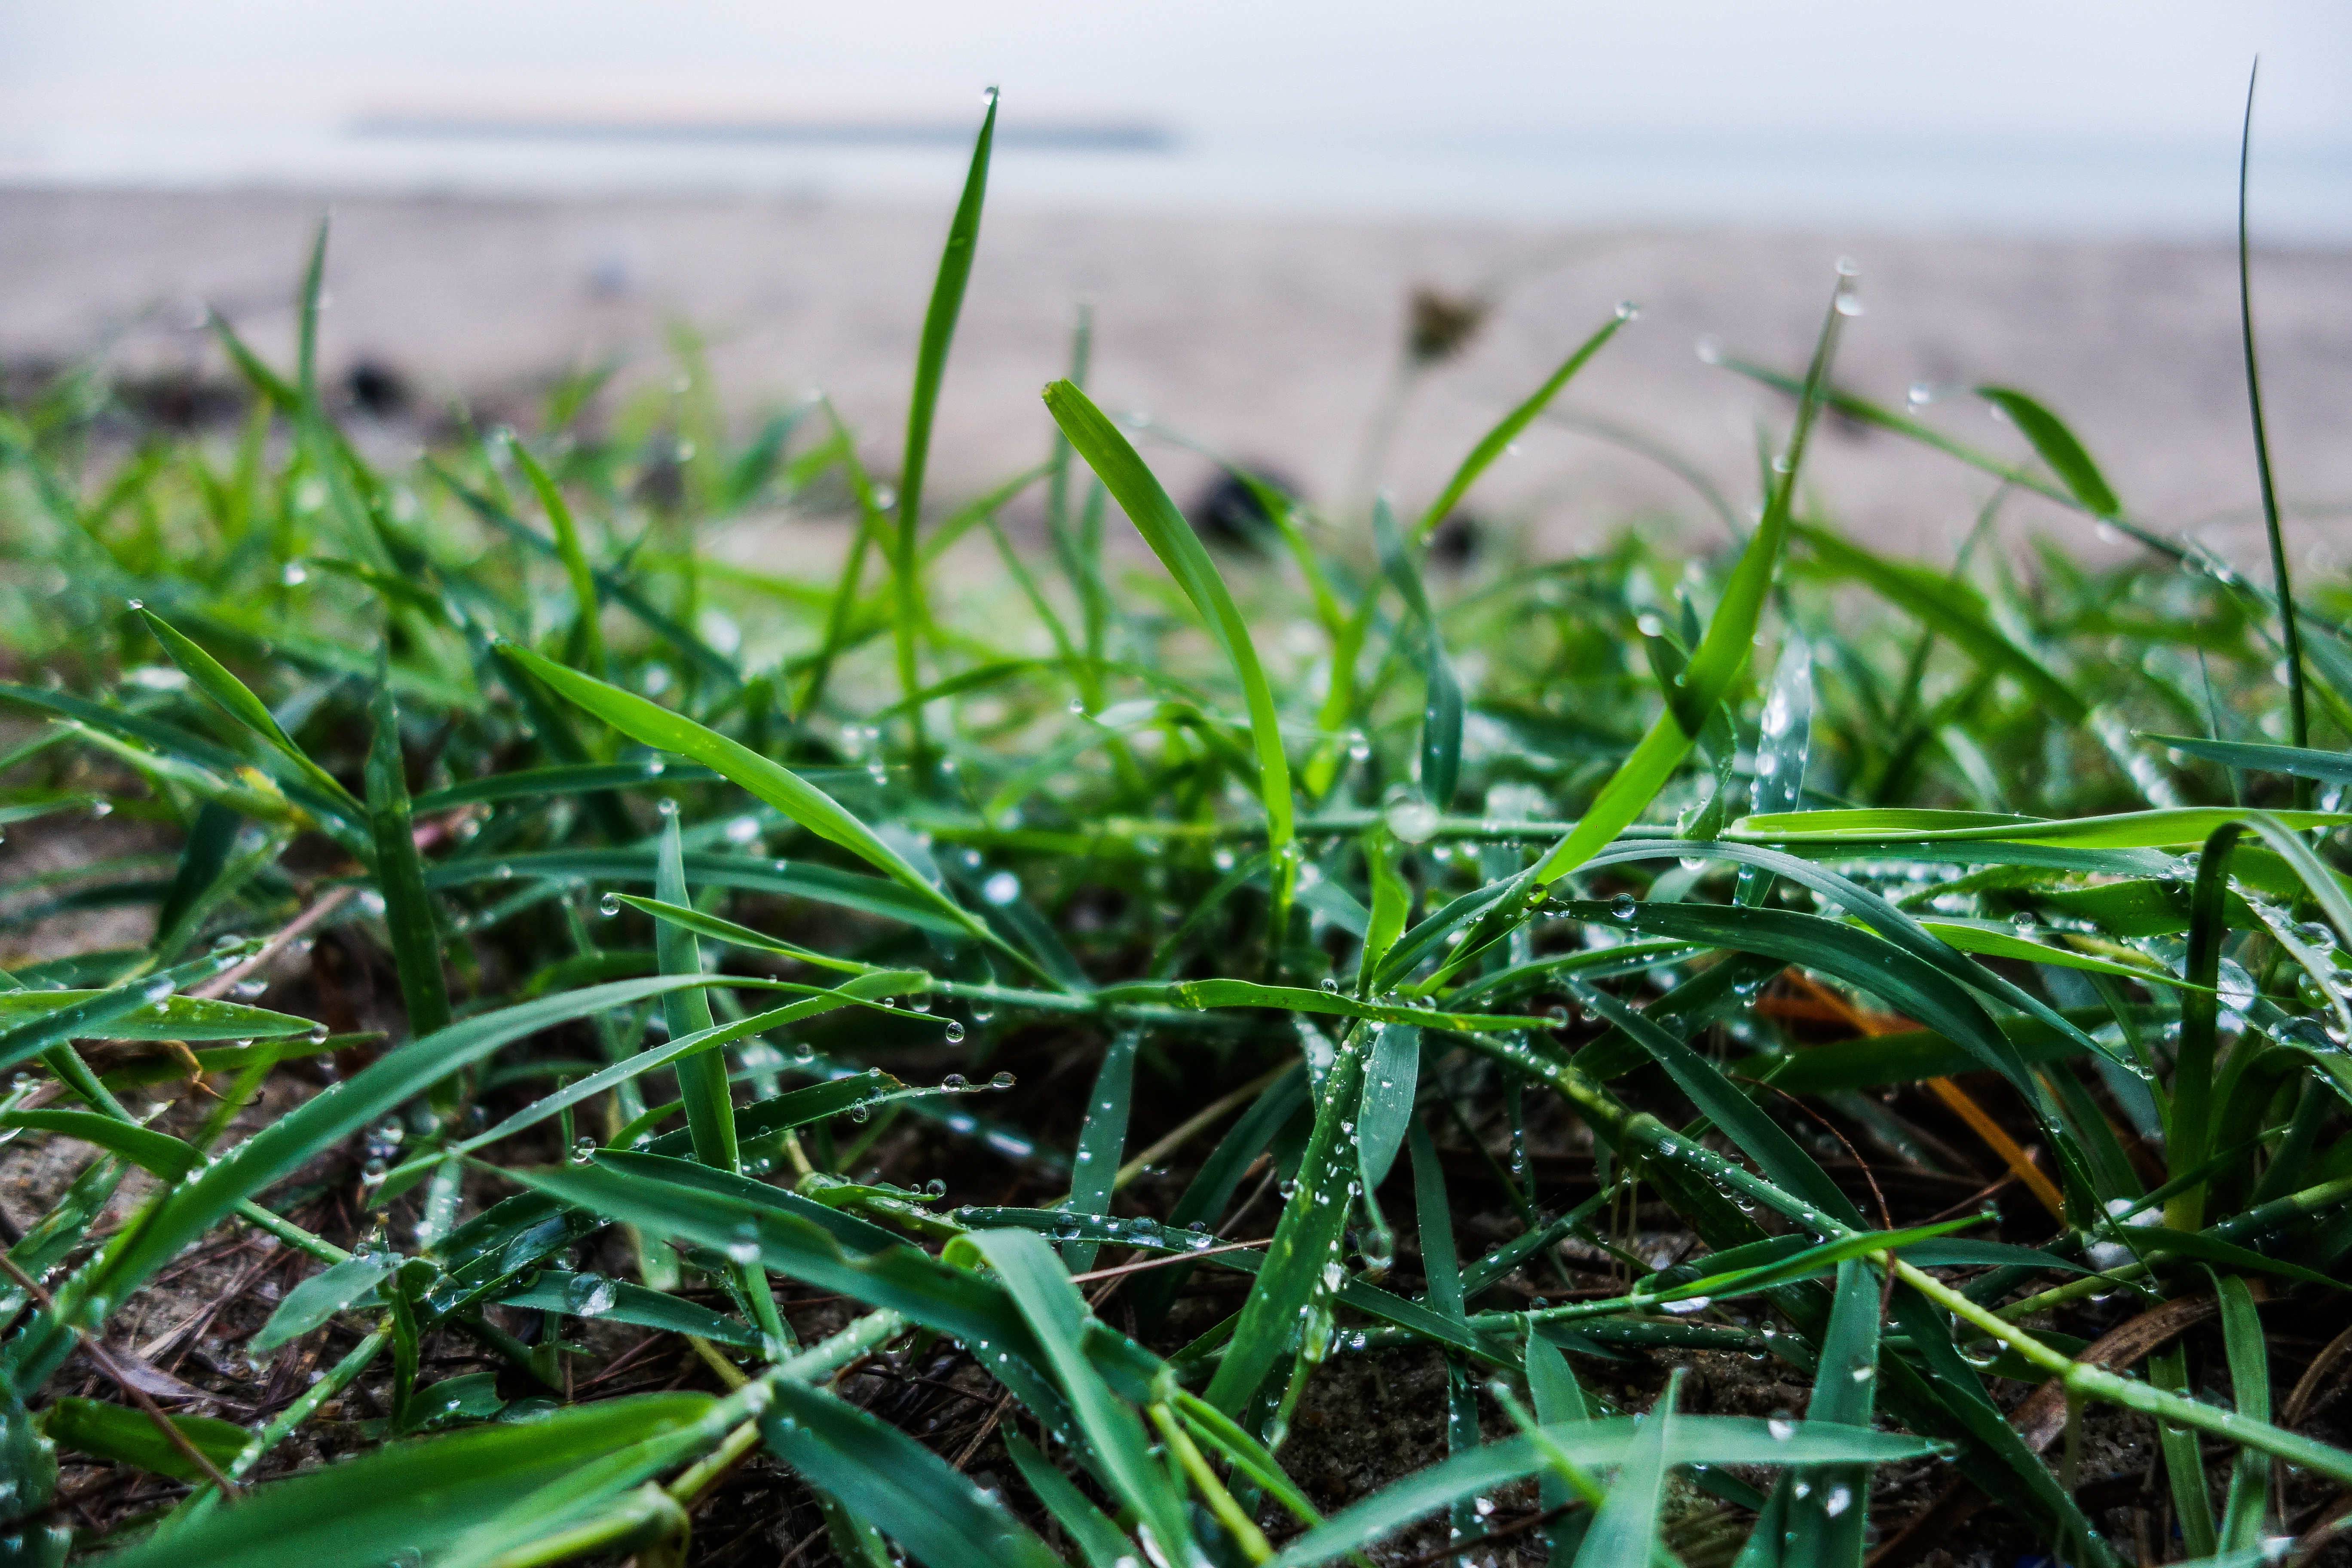
nature, view, shadows, relax, feel good, green, water, grass, moisture, plant, leaf, dew, terrestrial plant, close up, grass family, drop, flower, soil, lawn, photography, landscape, sedge family, sweet grass, flowering plant, herbaceous plant, plant stem, crop, perennial plant, grassland